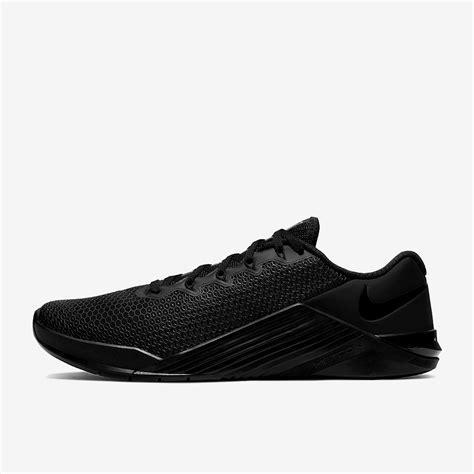
Brand: Nike
Model: Free Metcon 5